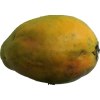
Label: papaya